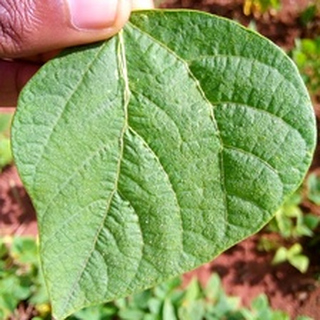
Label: healthy_bean